Riccarton, East Ayrshire

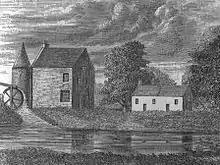
Riccarton Mill in the 1860s.

At Map reference: NS 4463 3701 lies the old Riccarton mill with its associated cottages. The mill wheel has gone and the building has been converted into a private house. One miller was named Goudie and his son was likewise a miller in Alloway until he took a lease on Burns's Cottage and ran it as a pub.